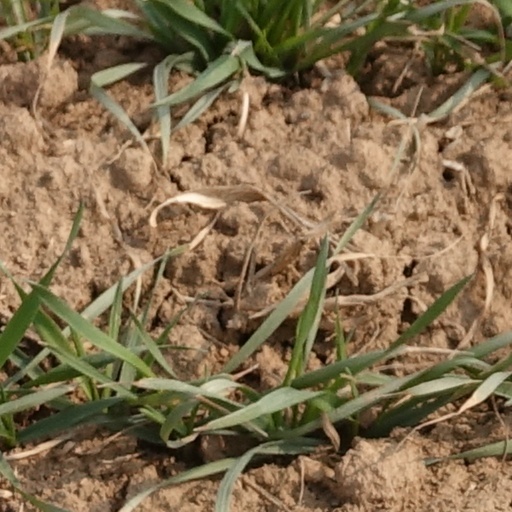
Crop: wheat